Centro de Bellas Artes de Caguas

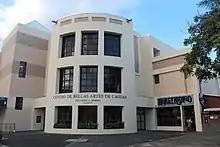
Southeastern entrance of the complex.

Centro de Bellas Artes de Caguas (English: "Caguas Center of Fine Arts"), officially the Ángel O. Berríos Performing Arts Center, is a multi-purpose performance center located on Ruiz Belviz and Luis Padial streets in Caguas Pueblo (downtown Caguas). It was inaugurated in 1993 and named after Ángel O. Berríos, former mayor of Caguas, Puerto Rico. The performing arts center is one of the largest of its kind in Puerto Rico and the Caribbean. The complex is divided into three arts venues: the Felipe Rodríguez Concert Hall, the José Luis Moneró Room, and the Carmita Jiménez Convention Room. The complex is also home to several restaurants and cafés, and has further capacity for conventions, meetings and miscellaneous activities such as school ceremonies, proms and business events.